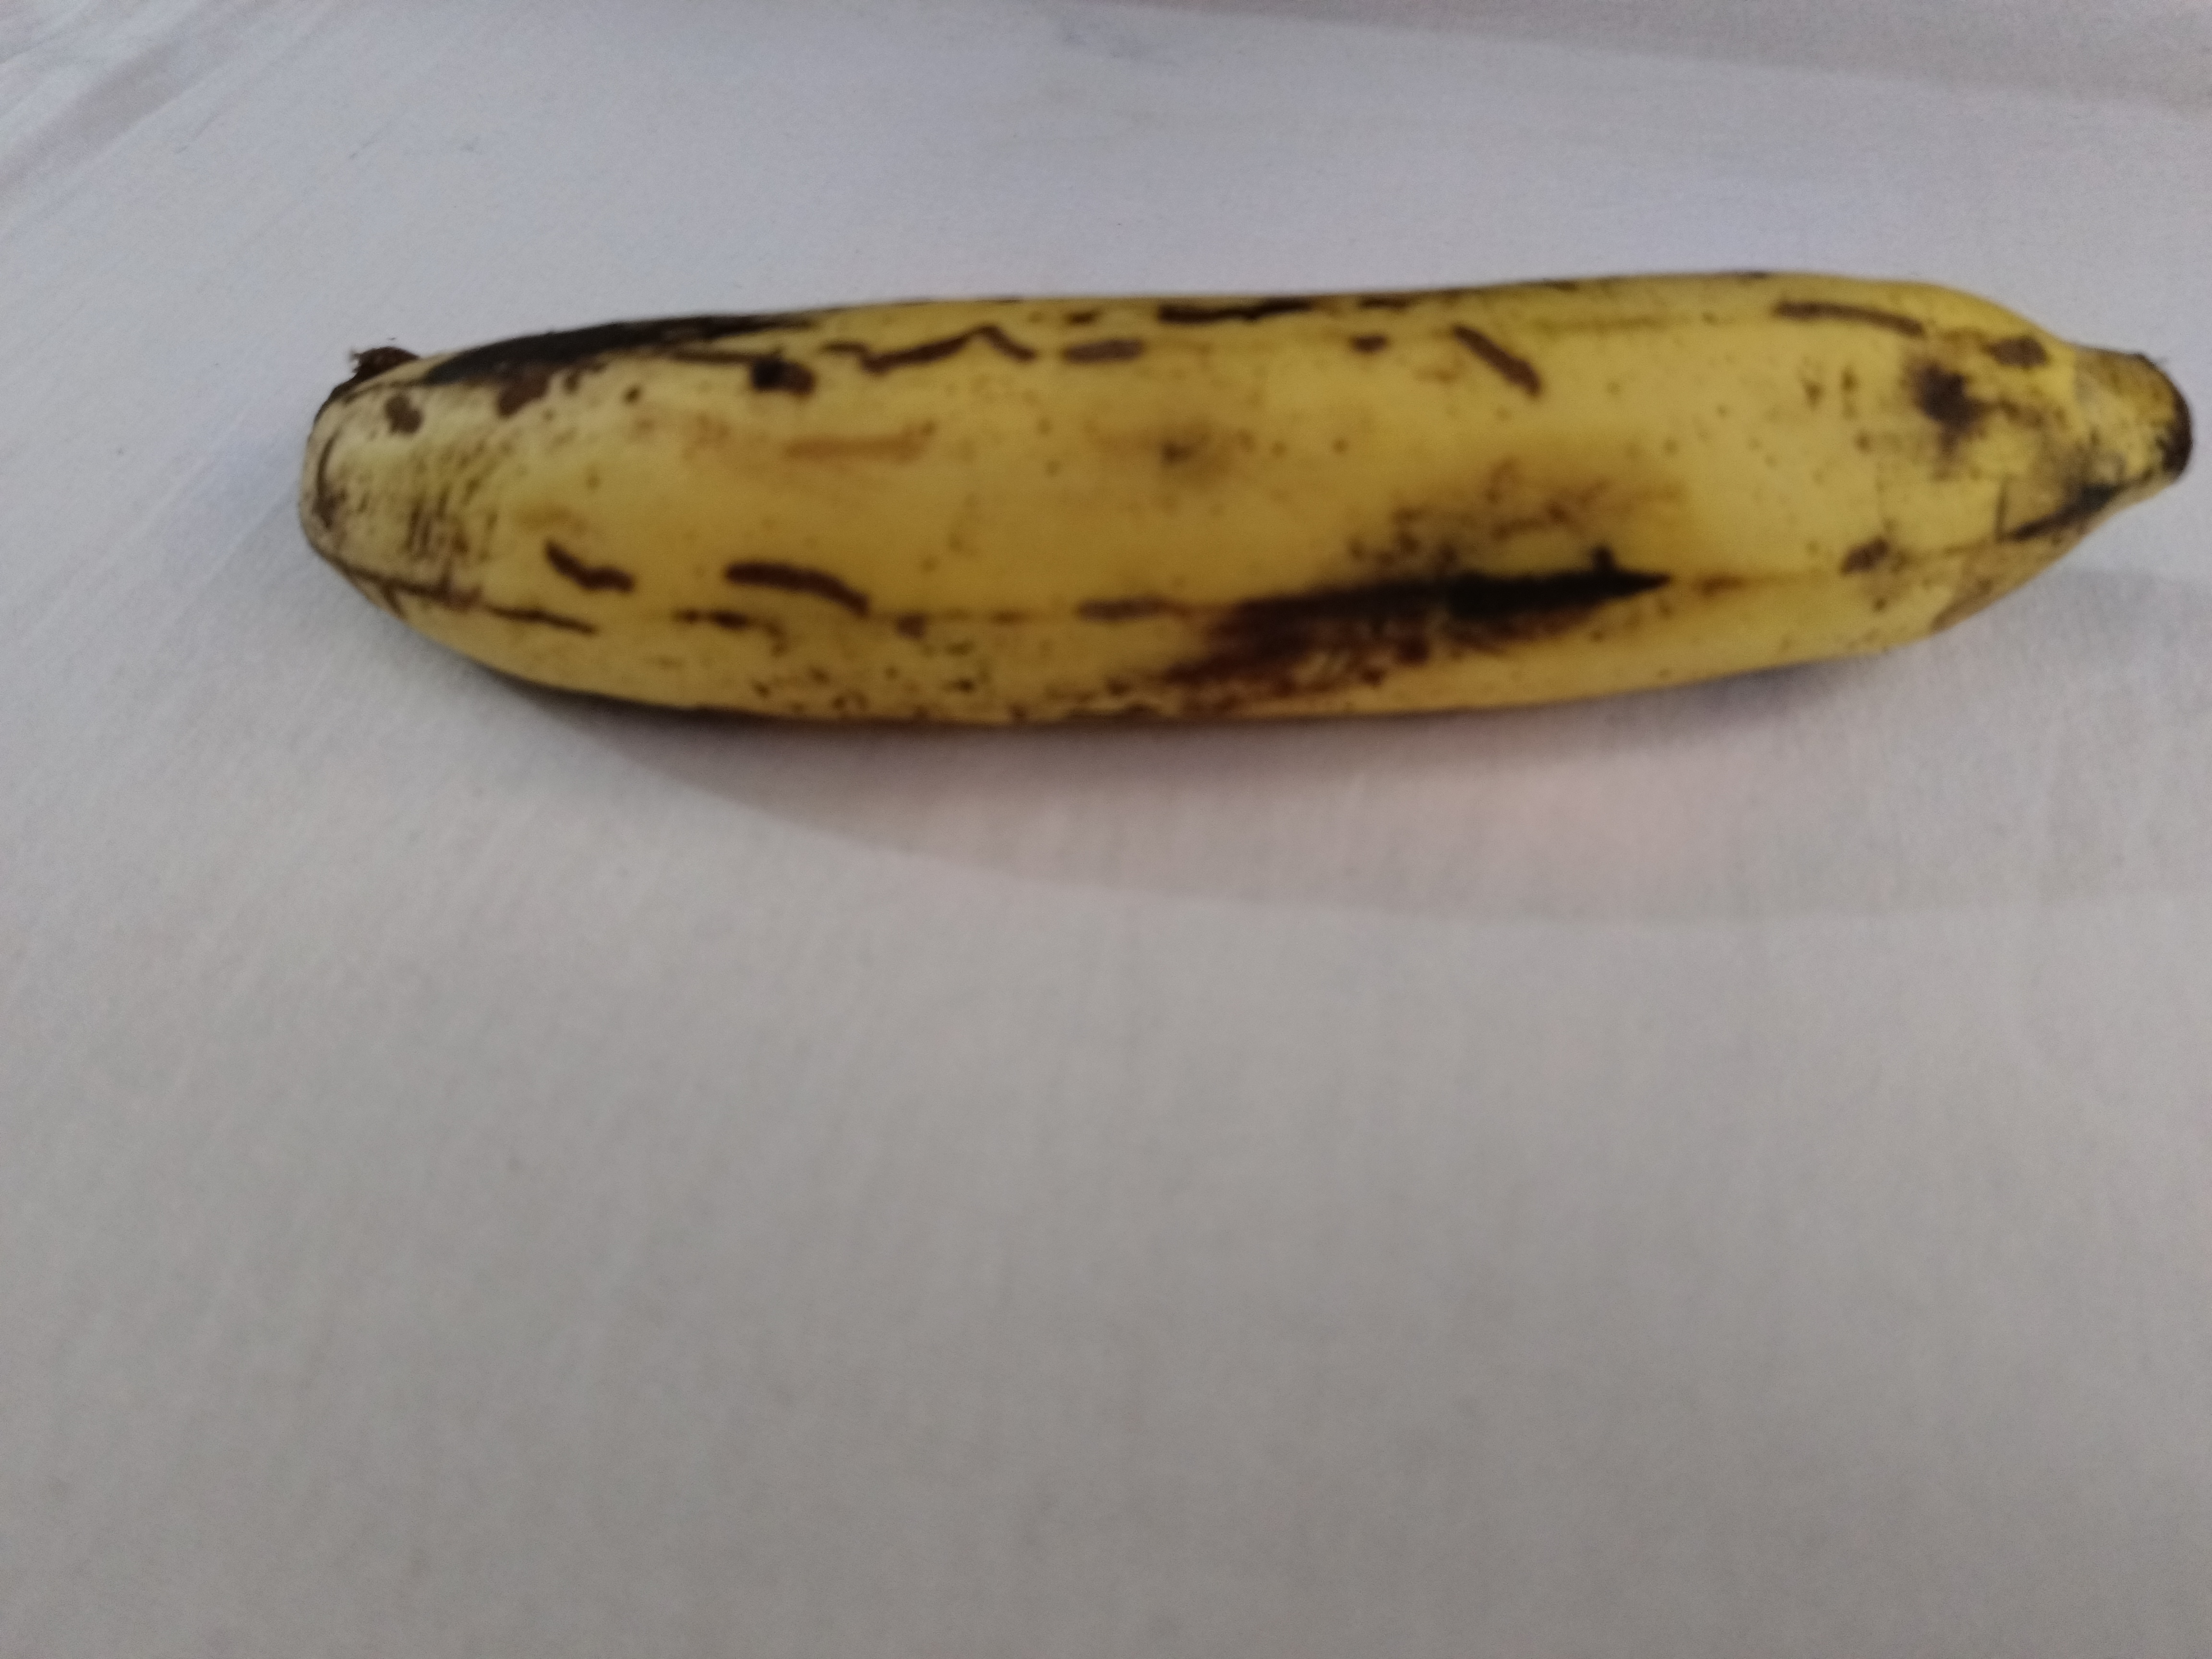
Banana variety: Shagor